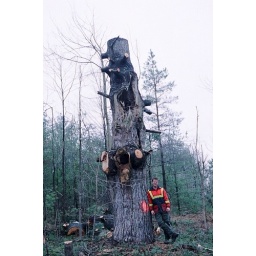
Tree- buddy Brent beside the same white pine trunk.